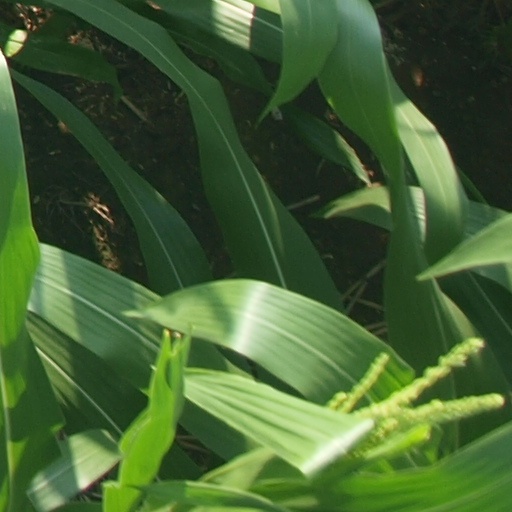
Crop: maize; corn